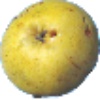
Label: pear_monster